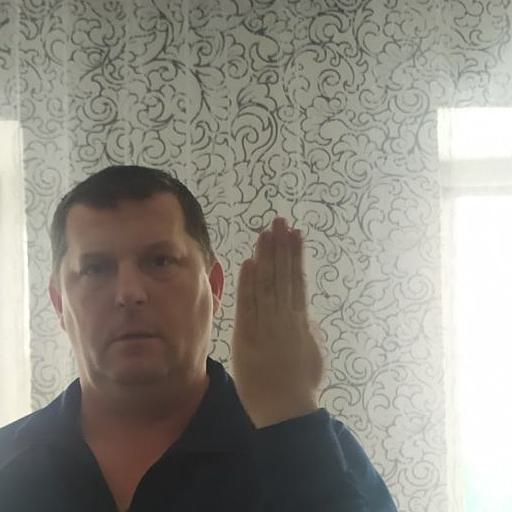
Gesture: stop_inverted